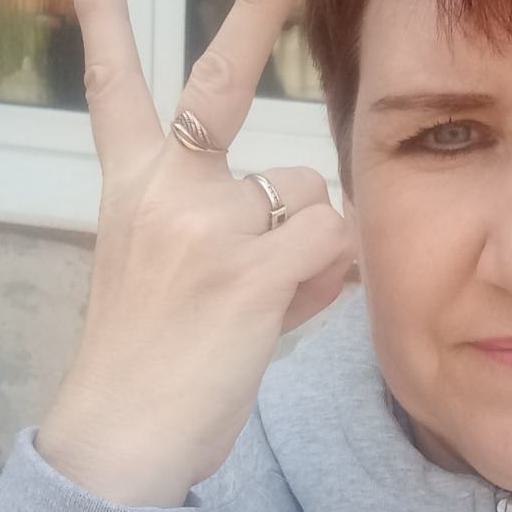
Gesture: peace_inverted